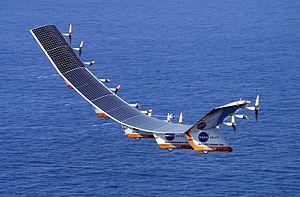
Le prototype d'avion électrique de la Nasa